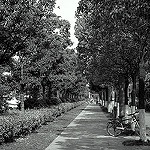
Label: street